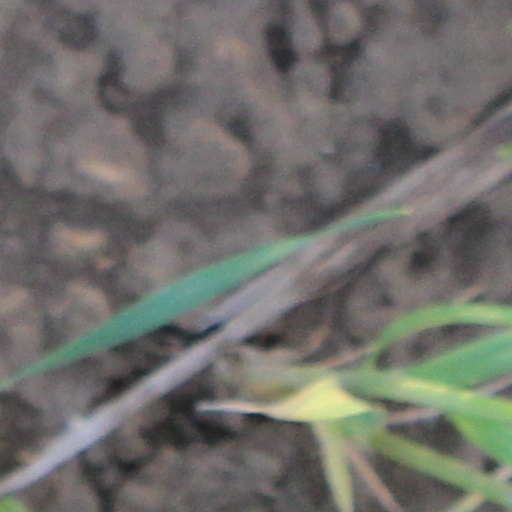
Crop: wheat